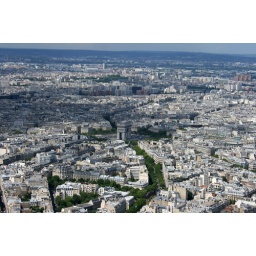
Also notice how almost all of the buildings in Paris are white or off-white coloured.